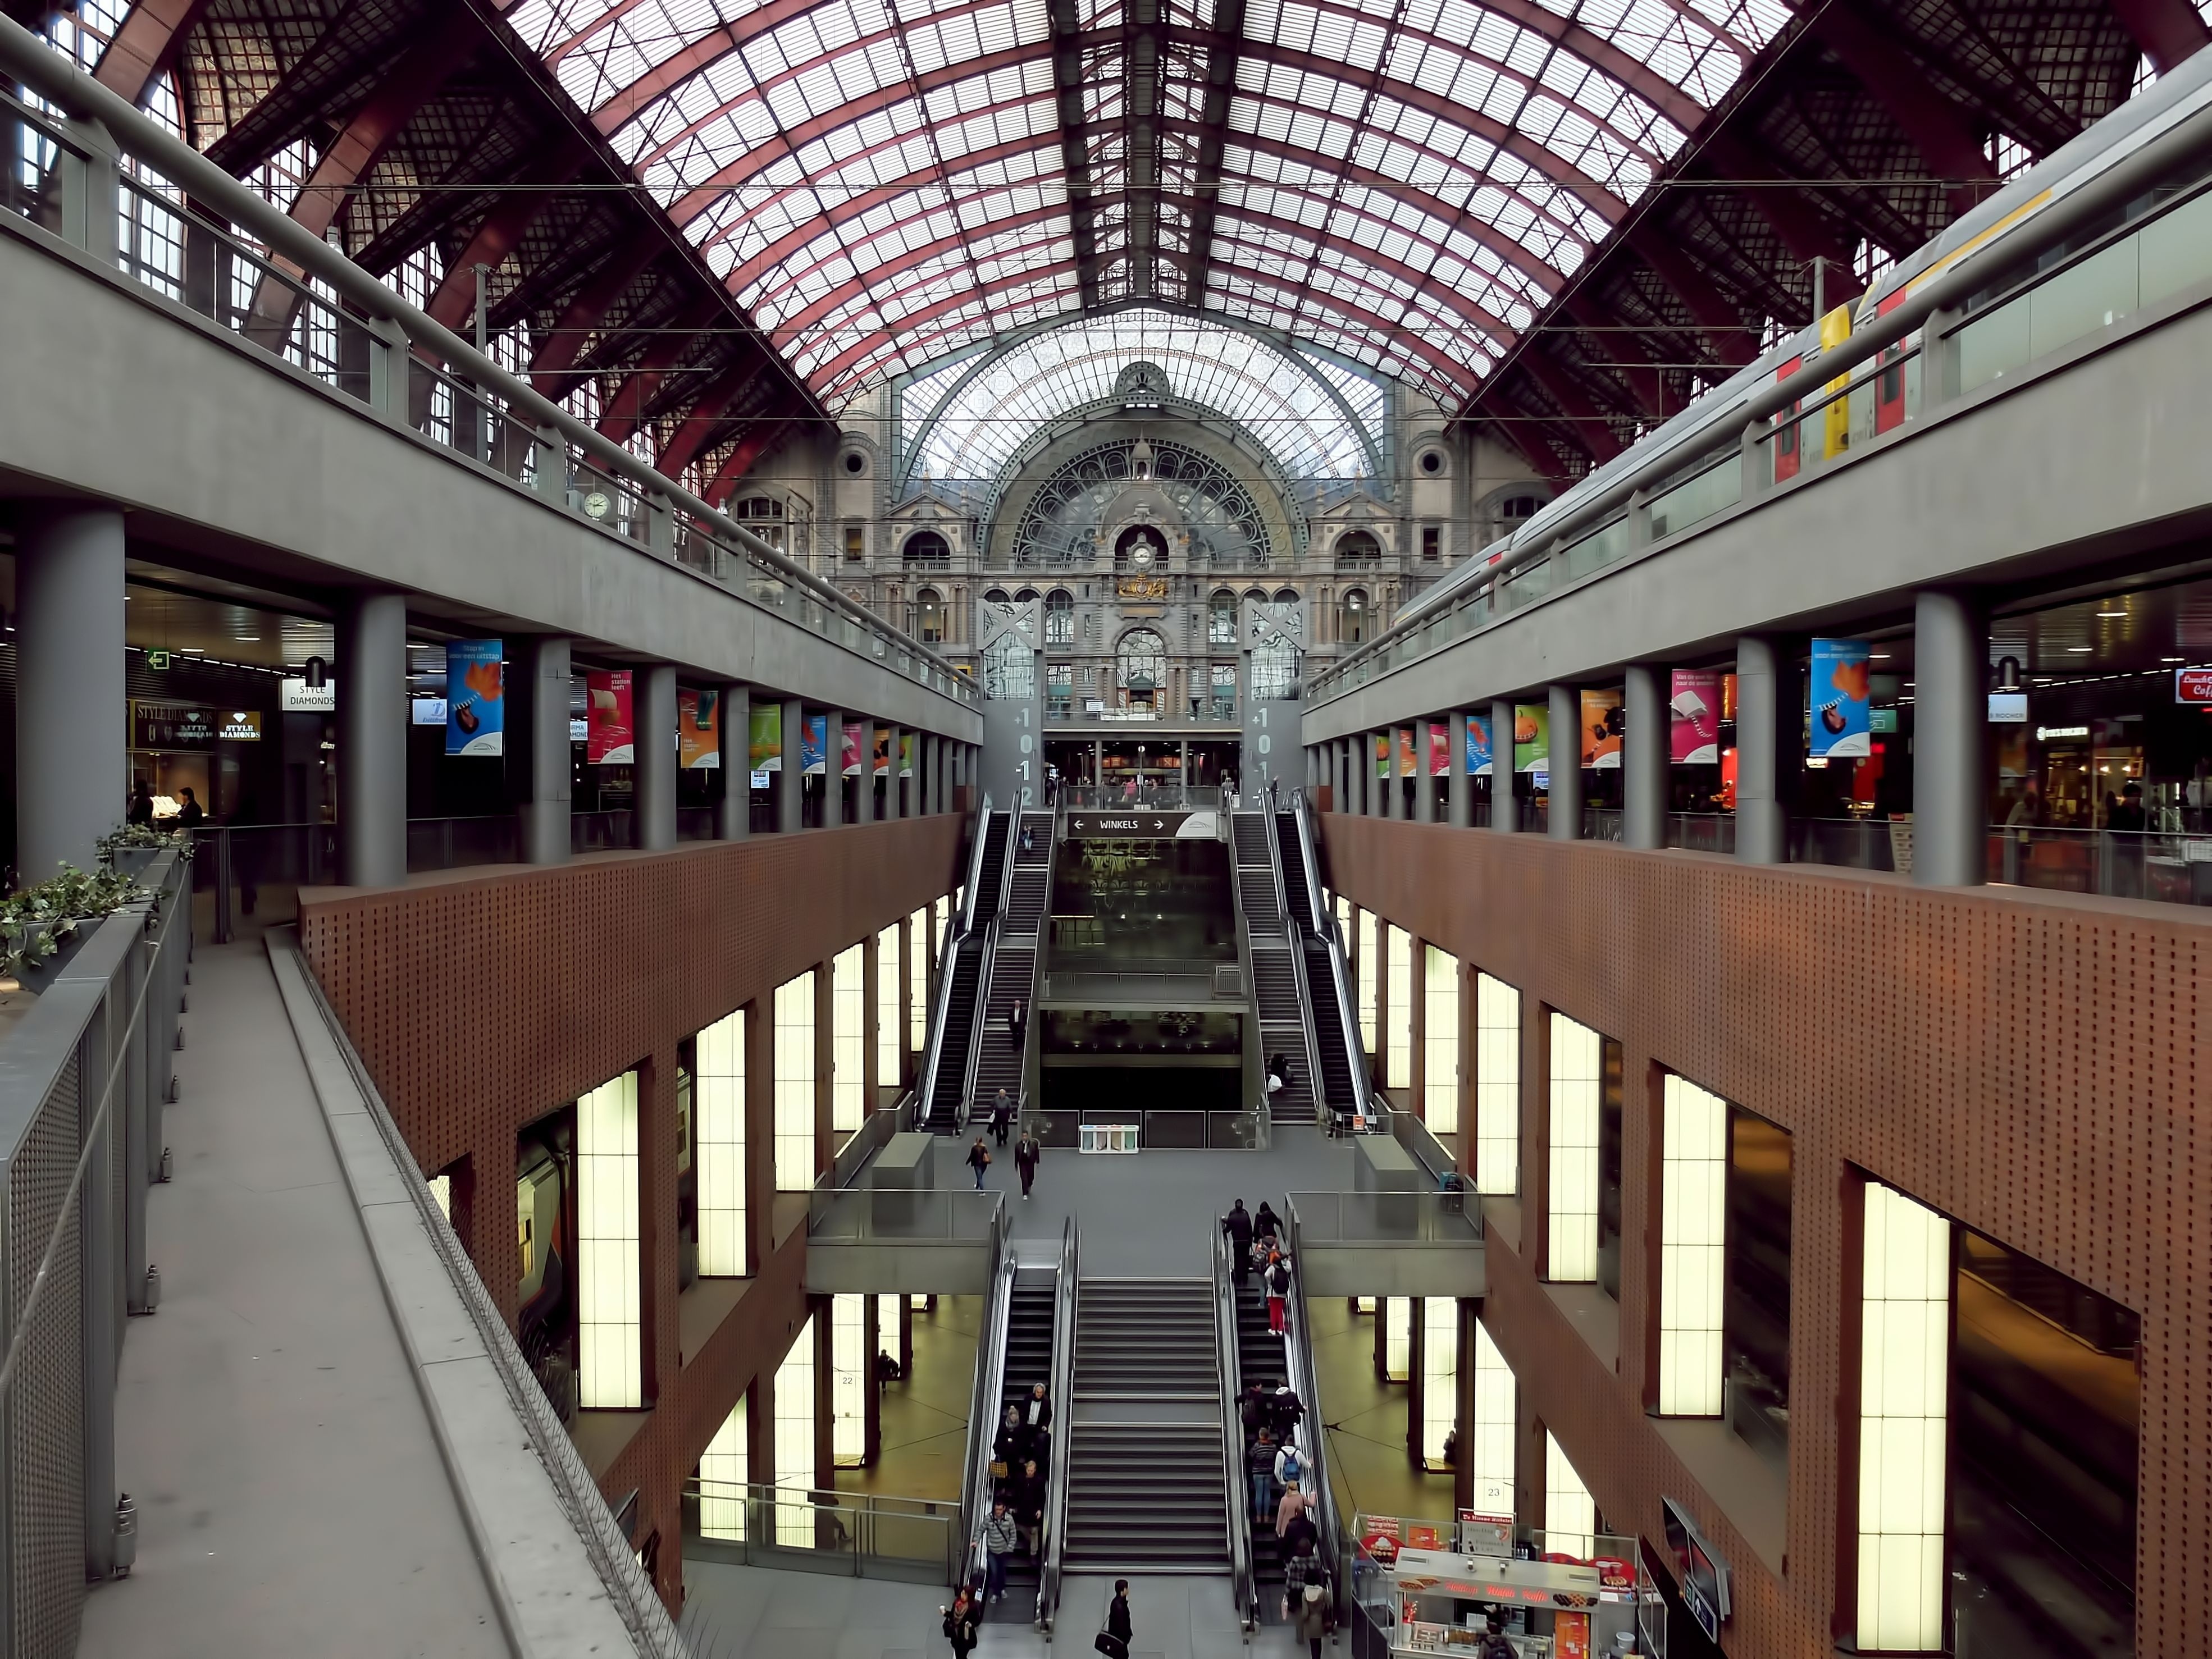
architecture, building, transport, station, train station, public transport, historic building, belgium, aisle, metro station, arcade, central station, antwerp, retail, shopping mall, metropolitan area, rapid transit